Vlie

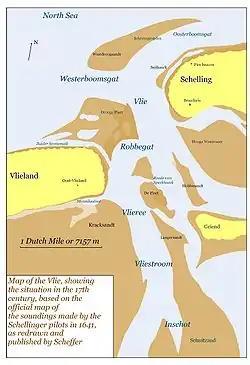
The Vlie,

The Vlie or Vliestroom is the seaway between the Dutch islands of Vlieland, to its southwest, and Terschelling, to its northeast. The Vlie was the estuary of the river IJssel in medieval times. Today it's still possible to reach the port of Harlingen by way of the Vlie.